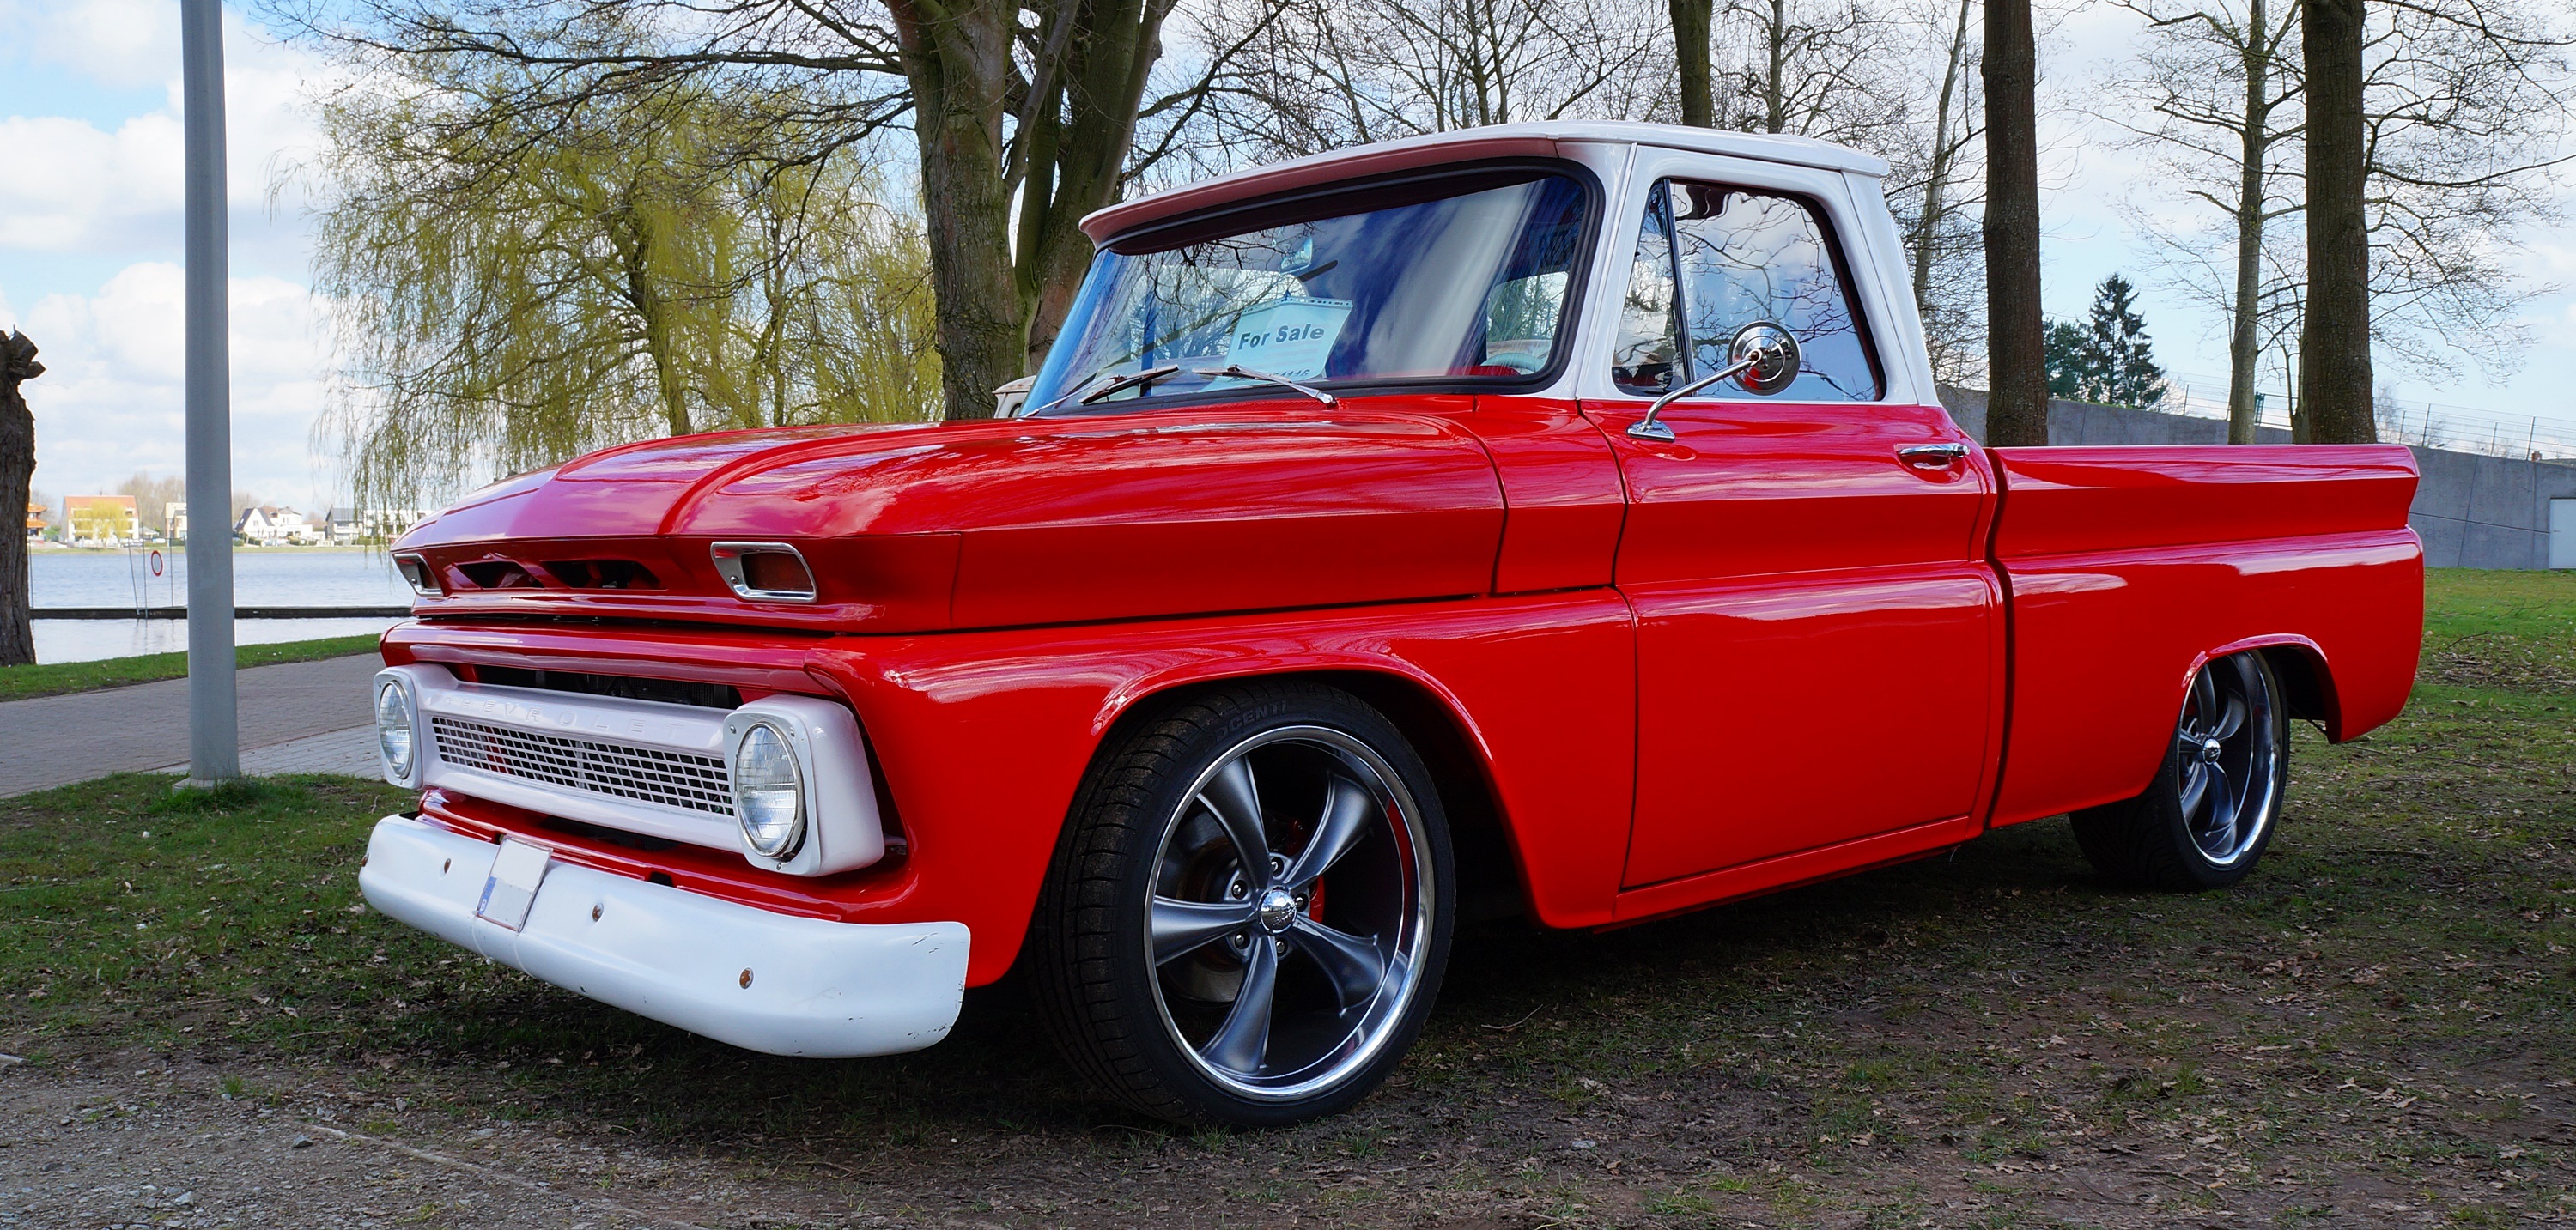
car, vintage, retro, old, truck, red, vehicle, chevrolet, restored, pickup truck, land vehicle, automobile make, automotive exterior, chevrolet ck, chevrolet task force